Dutch East India Company

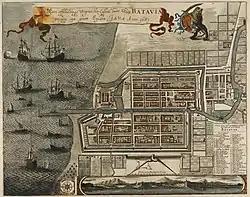
Dutch Batavia in 1681, built in what is now North Jakarta

In 1598, an increasing number of fleets were sent out by competing merchant groups from around the Netherlands. Some fleets were lost, but most were successful, with some voyages producing high profits. In 1598, a fleet of eight ships under Jacob van Neck had been the first Dutch fleet to reach the 'Spice Islands' of Maluku (also known as the Moluccas), cutting out the Javanese middlemen. The ships returned to Europe in 1599 and 1600 and the expedition made a 400 percent profit.